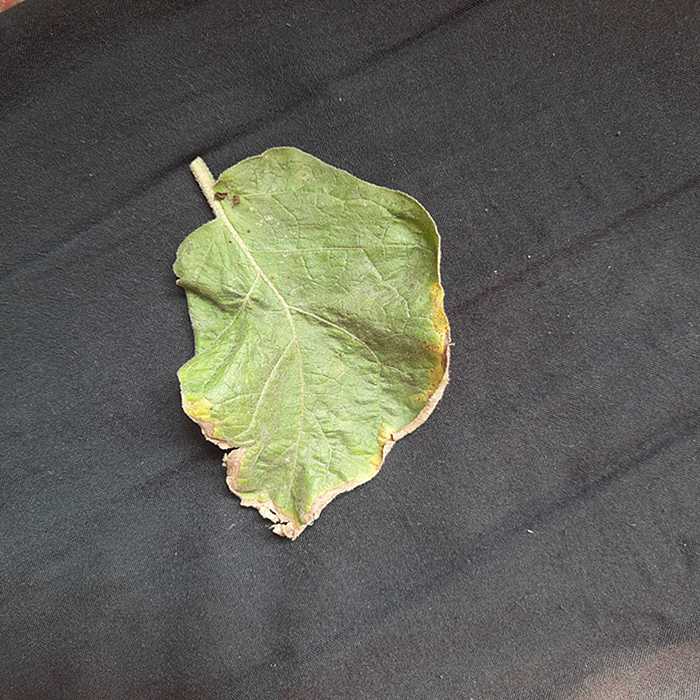
Plant: Eggplant
Label: Eggplant begomovirus